Paul Robeson

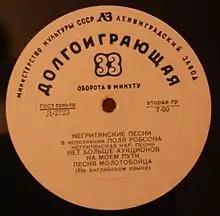
Label of a record by Robeson published by the Soviet Ministry of Culture

In 1935, Robeson met Albert Einstein when Einstein came backstage after Robeson's concert at the McCarter Theatre. The two discovered that, as well as a mutual passion for music, they shared a hatred for fascism. The friendship between Robeson and Einstein lasted nearly twenty years, but was not well known or publicized.